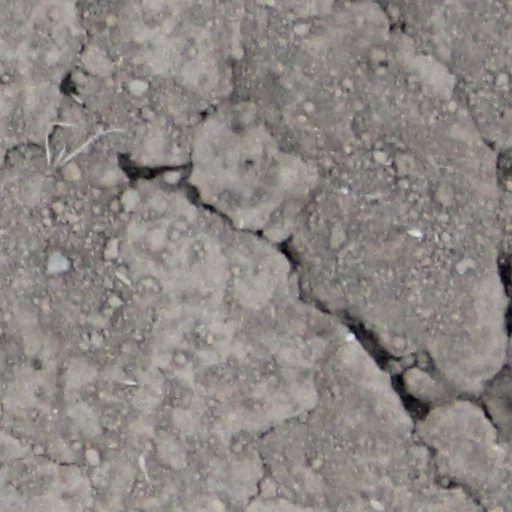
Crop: wheat